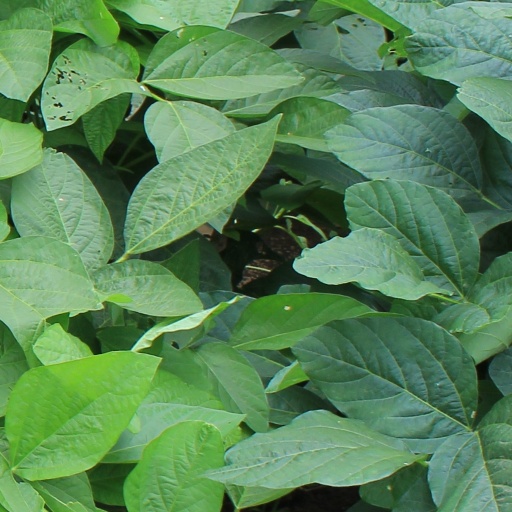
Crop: soybean